Fossil fuels lobby

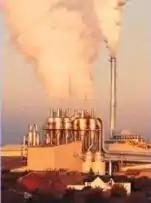
Refineries owned by energy companies produce large amounts of air pollution.

As of 2015, many of the most influential members of the energy lobby have been among the top polluters in the United States, with Conoco, Exxon, and General Electric ranking in the top six. According to the Environmental Integrity Project, a nonpartisan, nonprofit organization established in March 2002 by former attorneys at the Environmental Protection Agency, "companies like ExxonMobil and Sunoco keep reporting record profits while increasing emissions or more cancer causing chemicals from their refineries." The energy lobby has been criticized by environmentalists for using its influence to try to block or dilute legislation regarding global climate change.